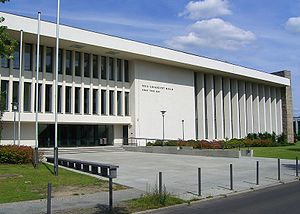
Freie Universität Berlin / Galleri
Freie Universität Berlin er et af Berlins frie universiteter. Det ligger i bydelen Dahlem i den vestlige del af byen. Navnet har sin baggrund i den kolde krig, idet universitetet blev grundlagt i 1948 ved tysklands deling efter Anden Verdenskrig. Byens gamle universitet Humboldt-universitetet tilfaldt den sovjetiske zone i Østberlin, og der var derfor behov for et nyt universitet i Vestberlin.